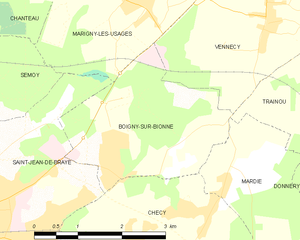
Boigny-sur-Bionne est une commune française, située dans le département du Loiret en région Centre-Val de Loire.